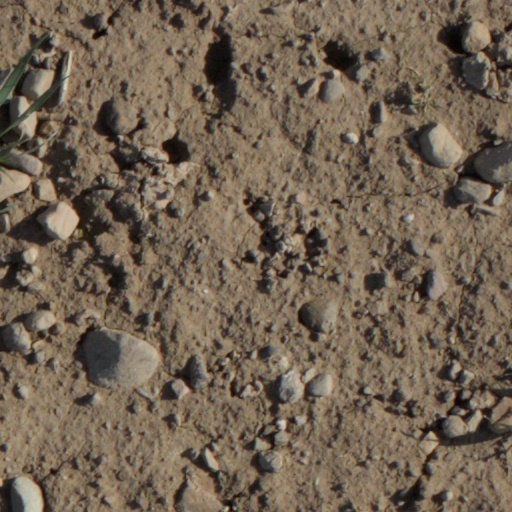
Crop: wheat